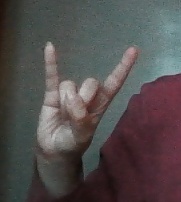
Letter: la